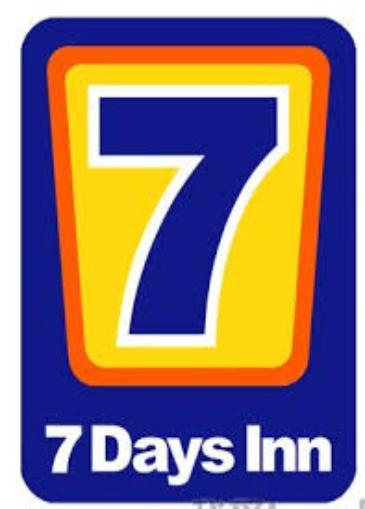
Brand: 7Days Inn
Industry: Others